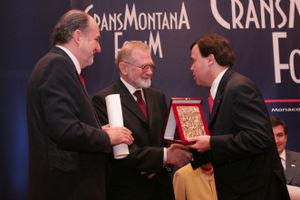
Bronisław Geremek reçoit le Prix de la Fondation à Crans-Montana
Bronisław Geremek, né Benjamin Lewertow, est un historien médiéviste et homme politique polonais, né le 6 mars 1932 à Varsovie et mort le 13 juillet 2008 à Lubień.